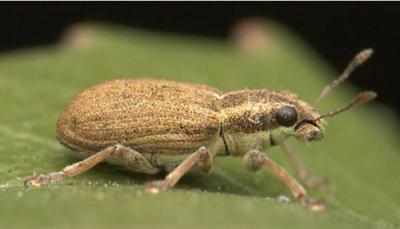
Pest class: pea_leaf_weevil